The Weather in Japan

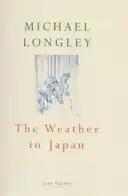

The Weather in Japan is a 2000 book of poetry composed by Irish poet Michael Longley and published by Wake Forest University Press in 2000. It won the "Irish Times" Literature Prize for poetry, the Hawthornden Prize, and the T. S. Eliot Prize in 2000.